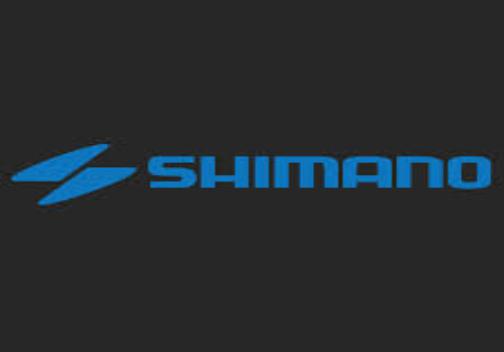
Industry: Others